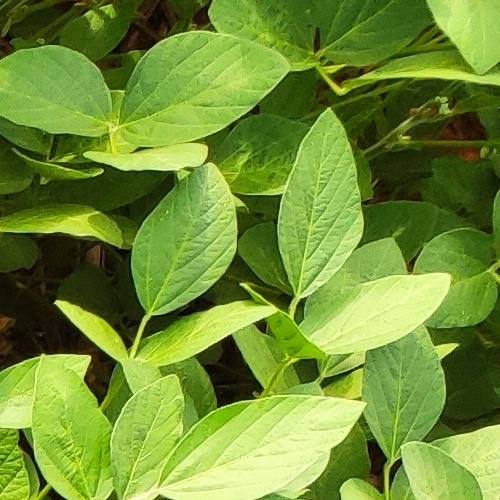
Label: Healthy